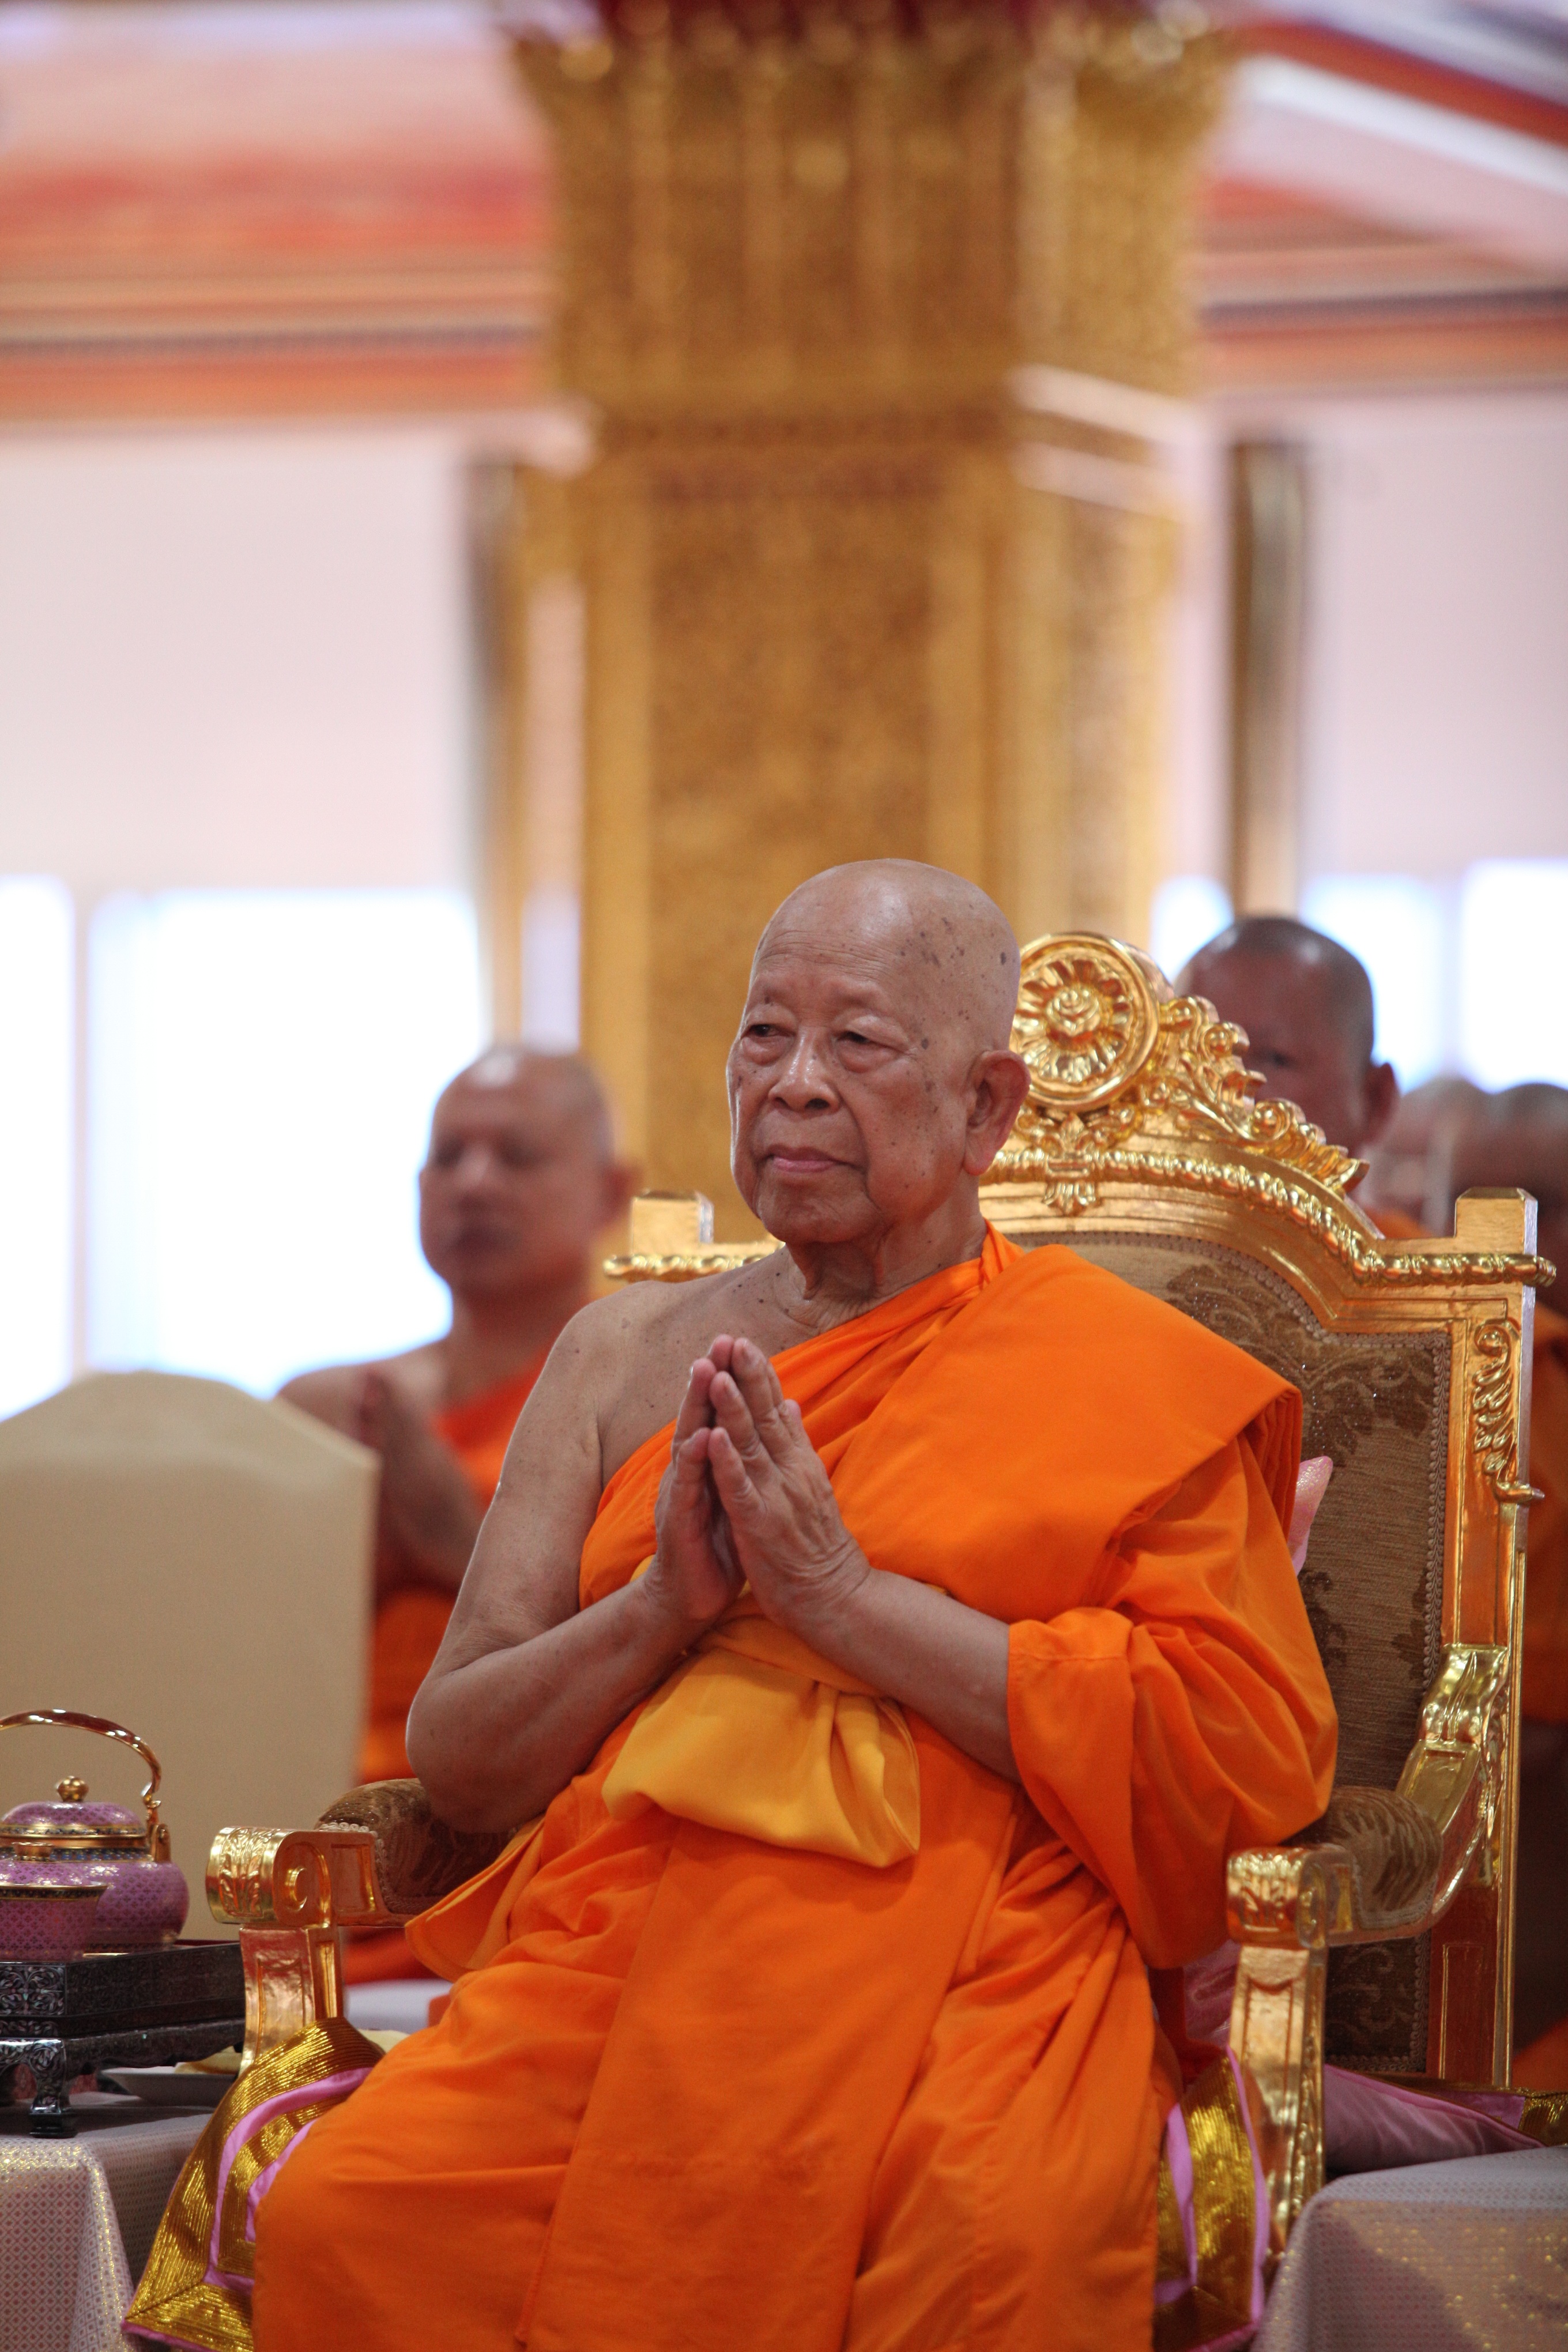
person, orange, monk, buddhist, buddhism, religion, profession, thailand, robe, temple, bishop, lama, tradition, elderly, blessing, clergy, patriarch, priesthood, priests, supreme patriarch